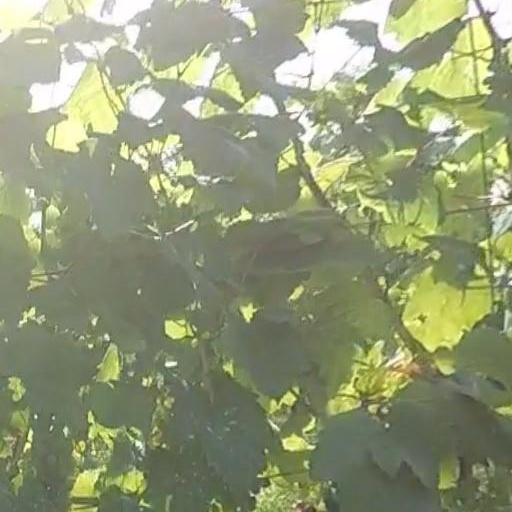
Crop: grape